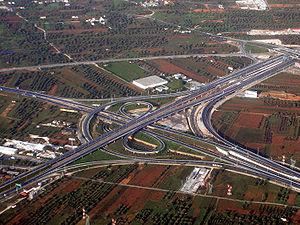
Attikí Odós est une autoroute péri-urbaine d'Athènes.